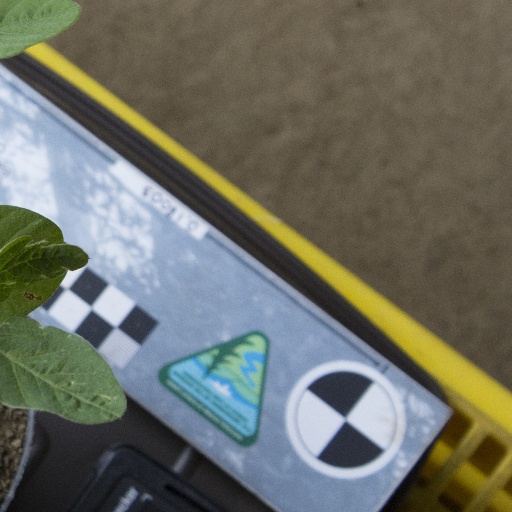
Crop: soybean